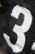
Number: 3